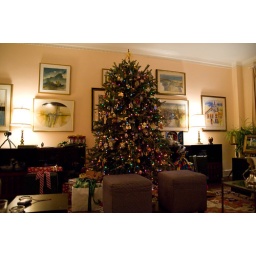
Christmas tree at my parent's house in Chicago, Illinois, December 25, 2008